Red Harris

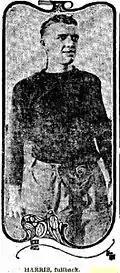
Harris c. 1913

Harris was a prominent football and baseball player. One account reads:"In the athletic history of Auburn, there never has been a single man who has ever exceeded the records that the famous "Red" Harris made there. He was for three years member of Auburn's varsity baseball team and captain of the same team during the past year. He was fullback on the varsity football team for the last three years, and has another year in which to play, but owing to the severe injuries sustained in the Carlisle–Auburn game of football at Atlanta last December in the post-season game, will be unable to finish his four years of football at Auburn."